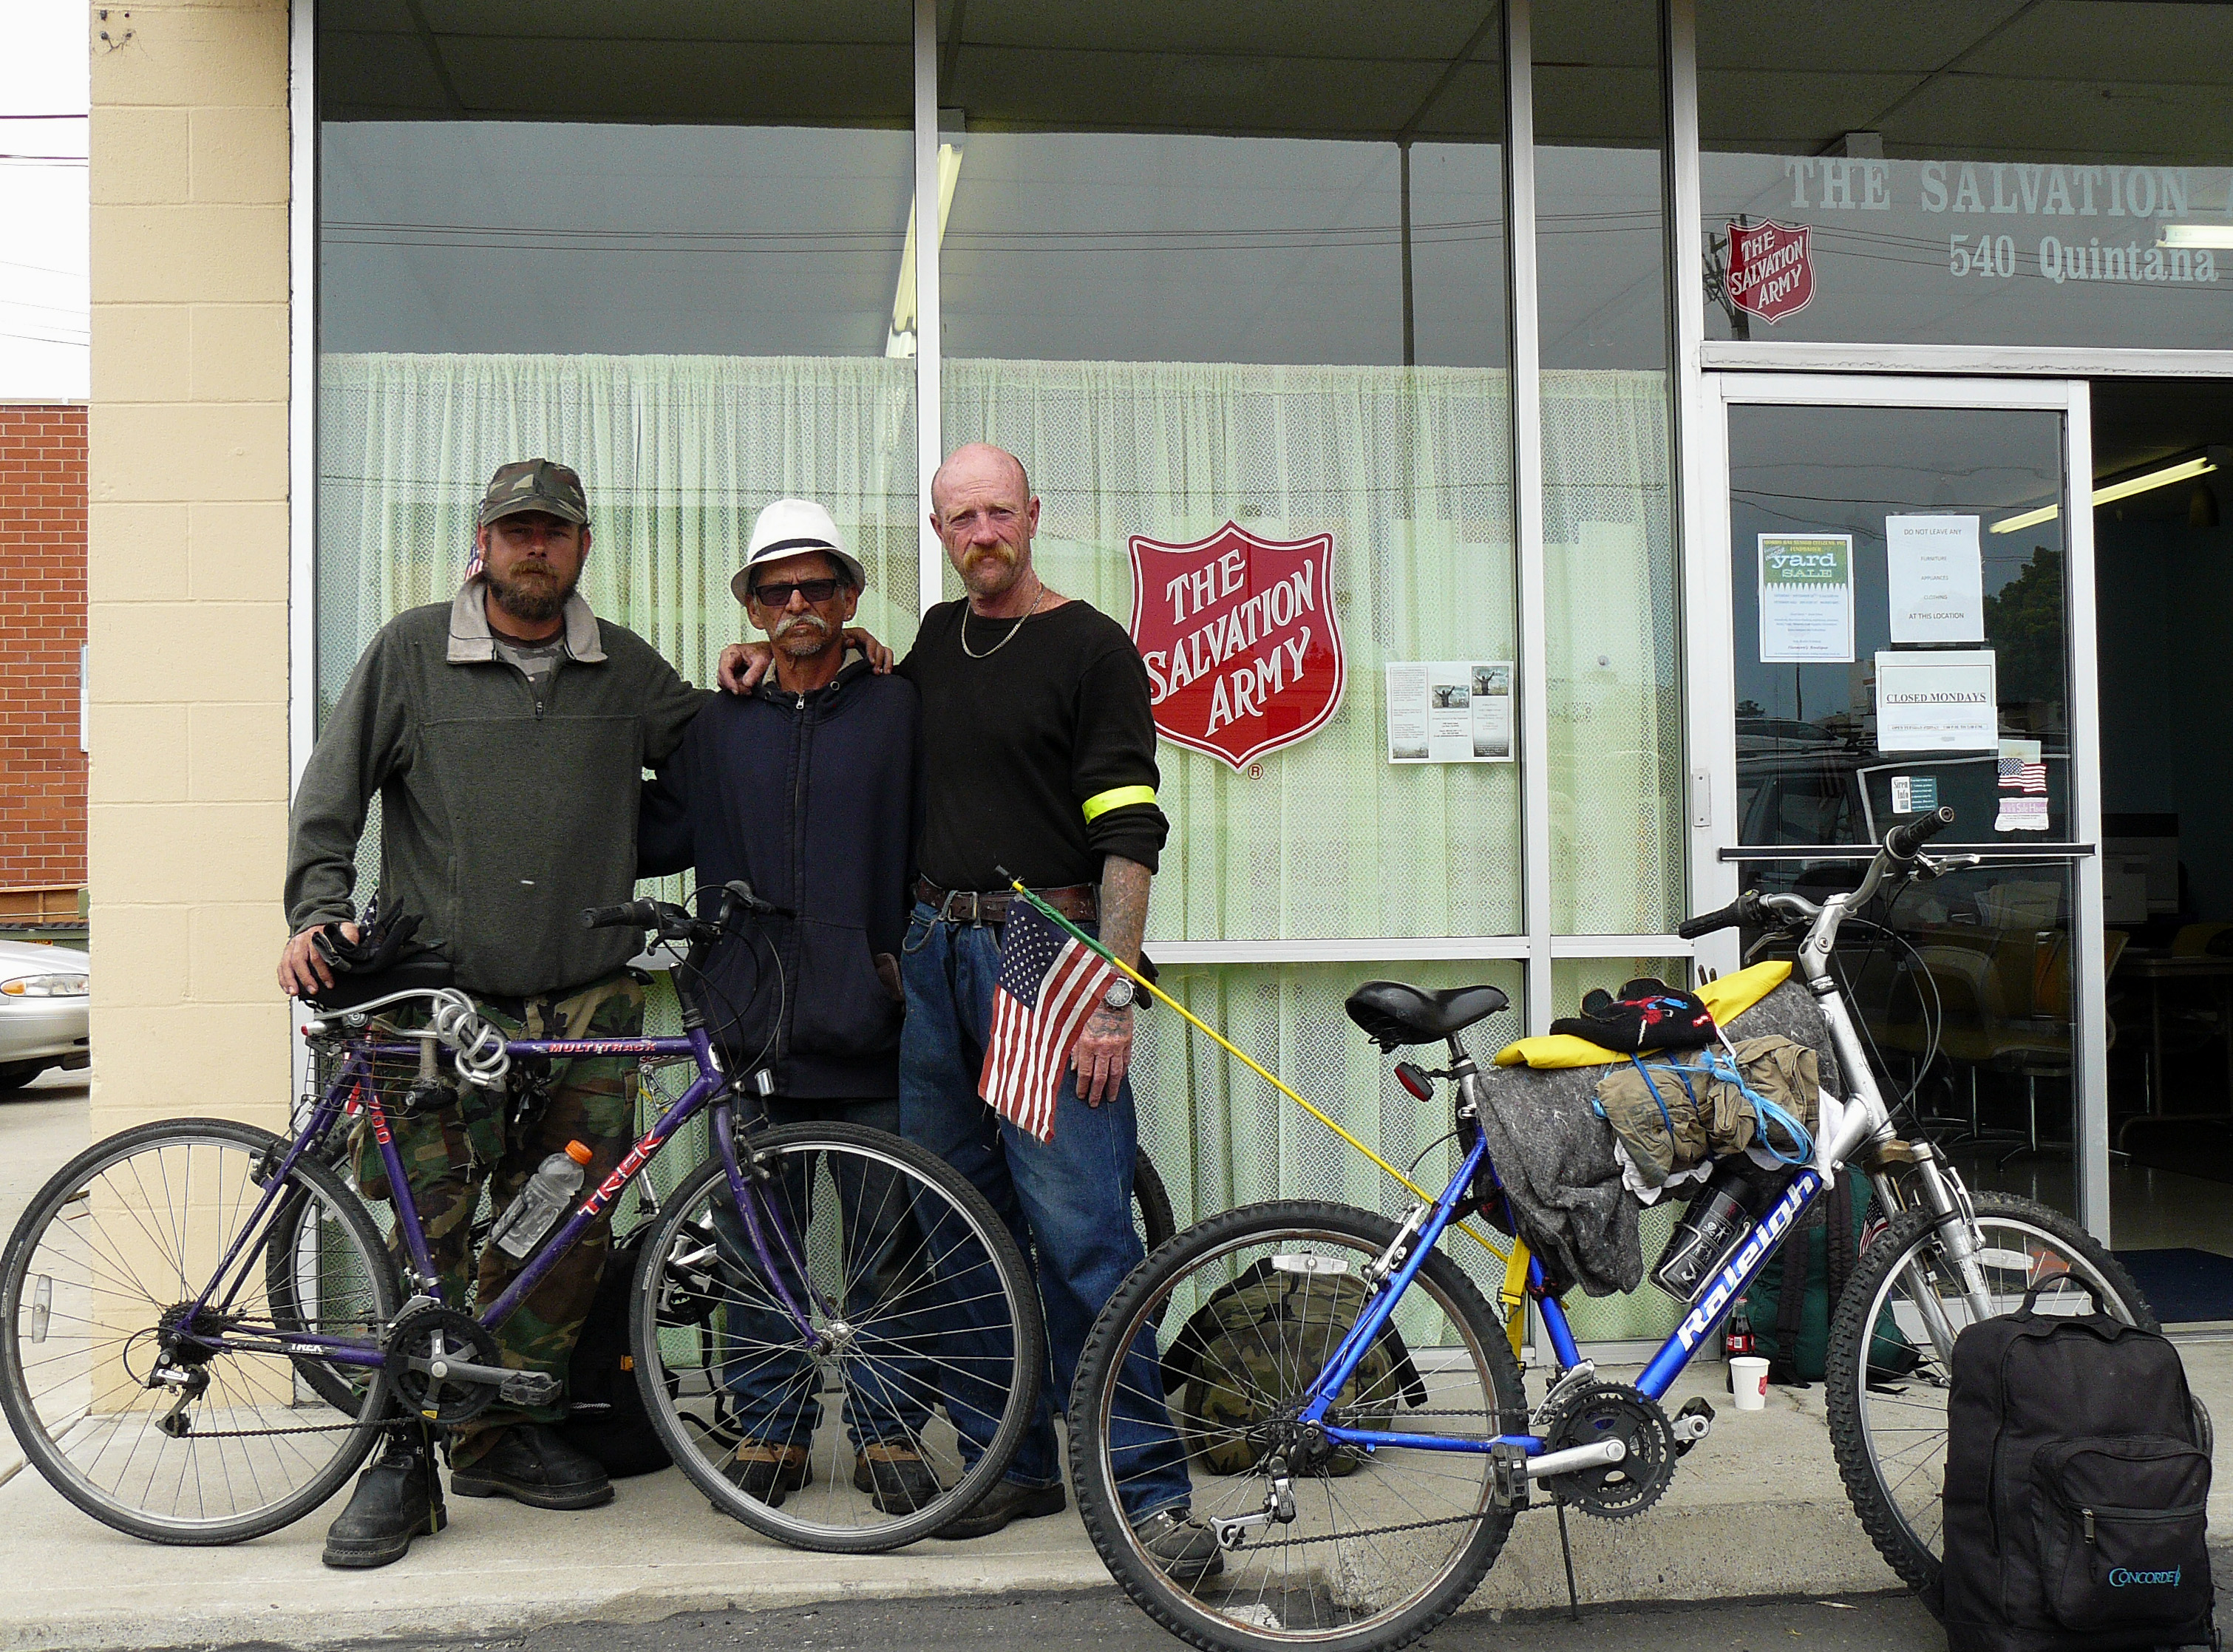
bicycle, vehicle, sports equipment, cycling, team, salvationarmymorrobay, morrobaysalvationarmy, crosscountrybikeride, timothydietz, mikemariona, jeraldblackwood